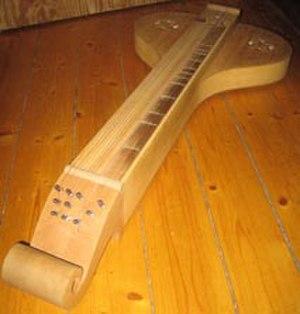
La musique suédoise est typiquement scandinave et partage bien des aspects avec la musique norvégienne notamment, pays avec lequel la Suède a été unie de 1812 à 1905. On y retrouve en effet des musiques autochtones en plus des musiques à danser importées d'Europe.